Hampshire Garden Apartment Buildings

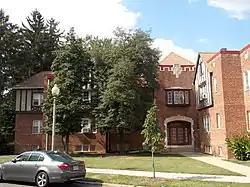

Hampshire Garden Apartment Buildings are historic structures located in the Petworth neighborhood in the Northwest quadrant of Washington, D.C. They were listed on the National Register of Historic Places in 1994. It is also a D.C. Historic Landmark.